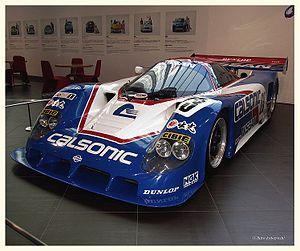
La Nissan R89C est une voiture de course du FIA Groupe C développée par Lola Cars dans le but de participer au championnat du monde des voitures de sport, au championnat du Japon de sport-prototypes ainsi qu'aux 24 Heures du Mans.
Le Championnat du Japon de sport-prototypes 1989 est la 7ᵉ saison du Championnat du Japon de sport-prototypes. Il s'est couru du 12 mars 1989 au 8 octobre 1989, comprenant six épreuves.
Nismo, est la division performance, fondée en 1984, du constructeur automobile japonais Nissan.